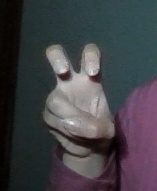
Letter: toot